Fiend of Dope Island

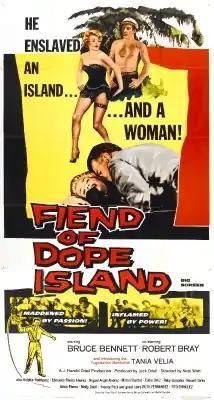
Original film poster

Fiend of Dope Island, also released as Whiplash, was a lurid men's adventure type motion picture filmed in 1959 and released in 1961. The picture starred and was co-written by Bruce Bennett and was the final film directed by Nate Watt. It was filmed in Puerto Rico where producer J. Harold Odell had previously filmed his "Machete" (1958) and "Counterplot" (1959). Several scenes were censored for the United States release. The film co-stars Tania Velia, billed as the "Yugoslavian Bombshell" who had appeared in the July 1959 "Playboy", and Puerto Rican actor Miguel Ángel Álvarez.